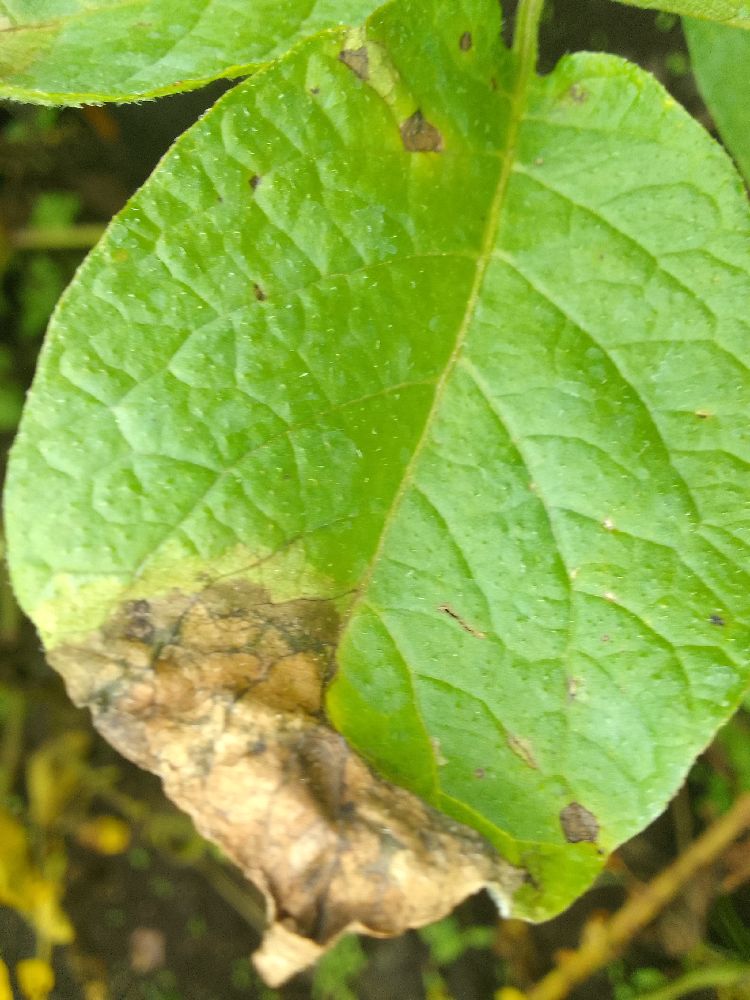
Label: Late blight